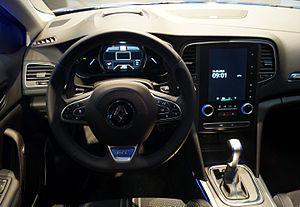
Une boîte de vitesses robotisée est une boîte de vitesses mécanique à engrenages parallèles à laquelle est greffé un système automatisé électrotechnique, qui pilote les sélecteurs et le ou les embrayages, souvent en association avec un système électrique ou hydraulique, et qui possède deux modes de fonctionnement :